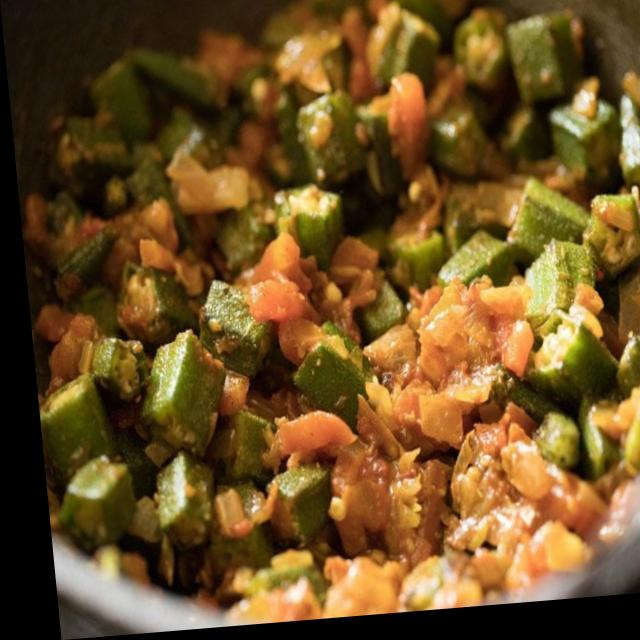
Dish: bhindi_masala